Nausicaä (Nausicaä of the Valley of the Wind)

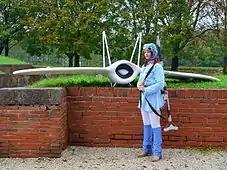
A cosplayer donning on the character's costume for Lucca Comics & Games 2013.

Opinion is divided as to whether Nausicaä is sexualized or not - Napier notes that Nausicaä's relationship with Asbel is "potentially erotic", but Kaori Yoshida says that Nausicaä's body "is not the typical kind designed to stimulate" the male gaze. The quality of tapes on early fansubs lead to the rumor that Nausicaä does not wear any pants. Yoshida presents Hiromi Murase's theory that Nausicaä represents a post-oedipal mother figure. Susan J. Napier and Patrick Drazen note a parallel between the character of Kushana, the rival warrior princess, and that of Nausicaä: Napier describes Kushana as Nausicaä's "shadow", noting that Kushana is not shown with any "alleviating, feminine" virtues as Nausicaä is, but that they share the same tactical brilliance. Drazen describes this as a "feminine duality". Miyazaki has described the two characters as being "two sides of the same coin", but Kushana has "deep, physical wounds".